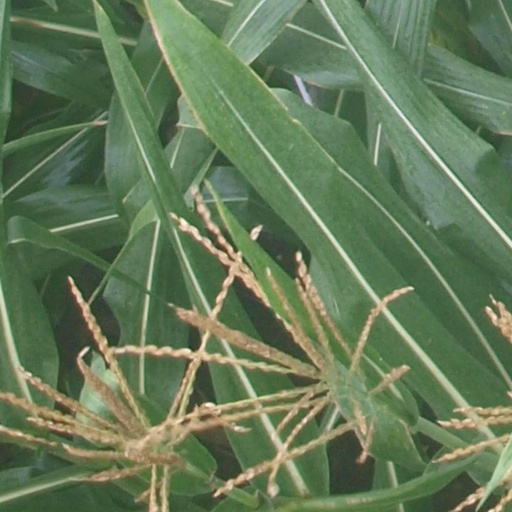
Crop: maize; corn